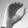
ASL letter: C